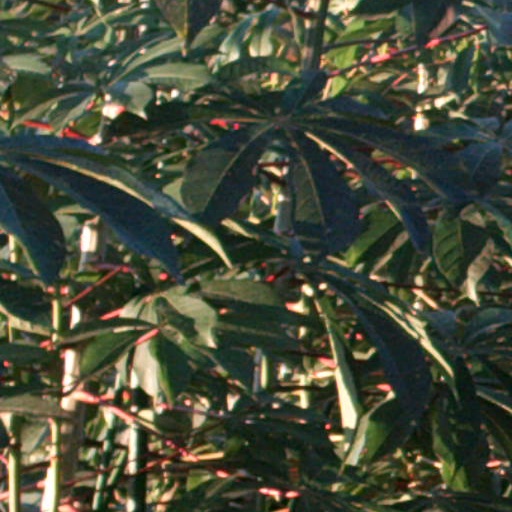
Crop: cassava